Grand Designs Australia

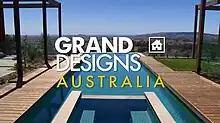

Grand Designs Australia is an Australian spin-off of the British TV series "Grand Designs". The show documents people who attempt to build a custom-designed house and the challenges they face. It originally aired on Lifestyle and was hosted by the architect Peter Maddison.